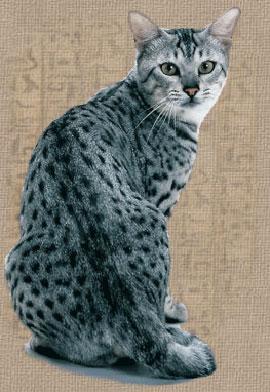
Breed: Egyptian Mau